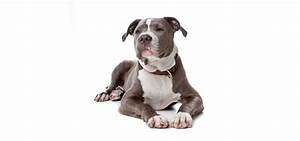
Label: cane